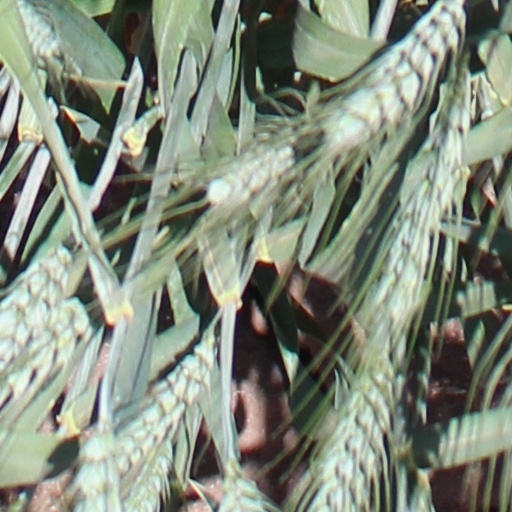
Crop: wheat